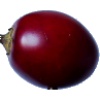
Label: Tamarillo 1